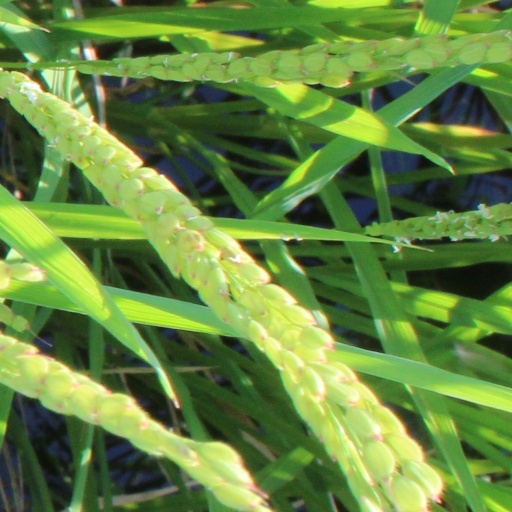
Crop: rice